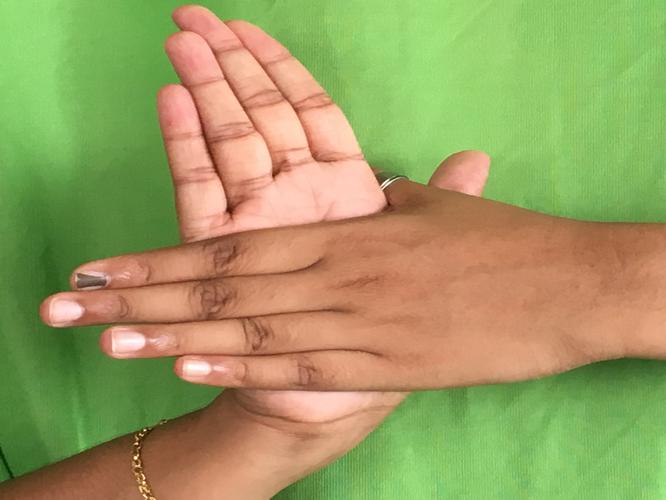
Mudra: Chakra
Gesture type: double_hand